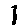
Label: 1